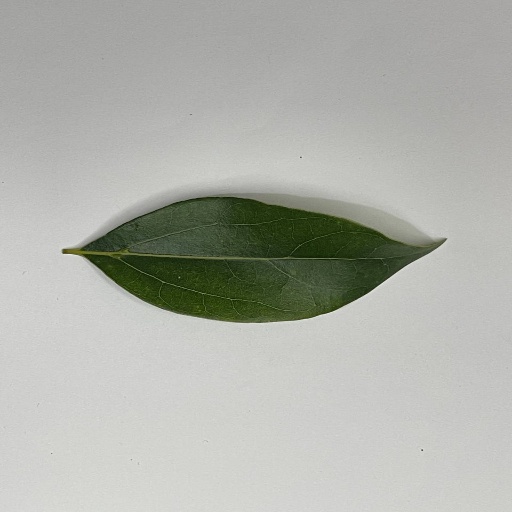
Species: Camphor
Leaf condition: Healthy Leaf